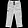
Label: Trouser